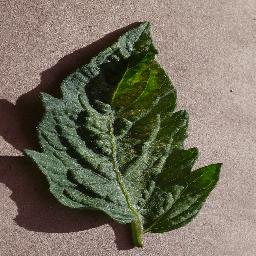
Label: Tomato___Spider_mites Two-spotted_spider_mite